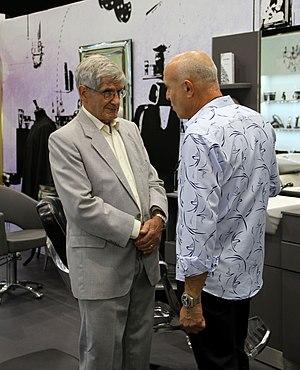
Jacques Seban au MCB 2019 ( avec le responsable du bureau d'étude)
Jacques Seban est un homme d'affaires français né en 1936 à Oran en Algérie.